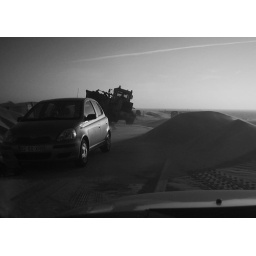
On the way back home to Cascais, the road above the beach was filled with drifting sand.